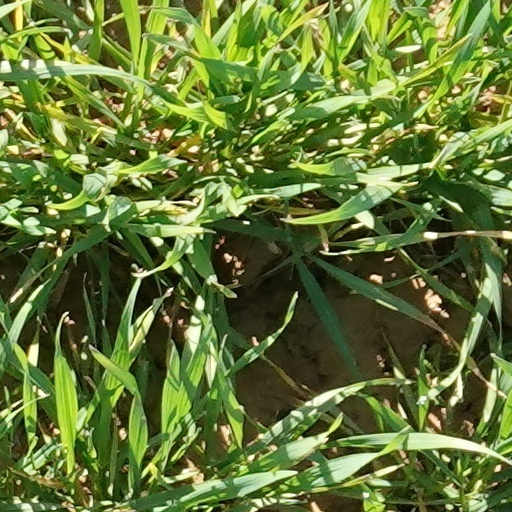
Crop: wheat